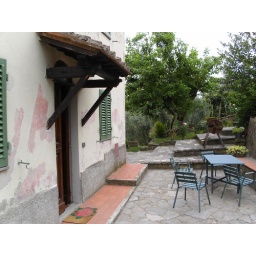
The front door of the house in Cavriglia, Italy.